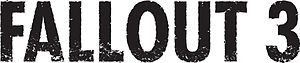
Fallout 3
Fallout 3 er et action-RPG computerspil og den tredje større udgivelse i Fallout serien. Spillet blev udgivet den 28. oktober 2008 i Nordamerika, den 31. oktober i EU og den 4. december i Japan. I modsætning til de to tidligere spil i serien som var turbaseret og forgik i fugleperspektiv, spilles spillet i real-time med en blanding af første og tredje persons synsvinkler. Endvidere er spillets omgivelser flyttet fra den amerikanske vestkyst til Washington D.C. og det omkringliggende område.